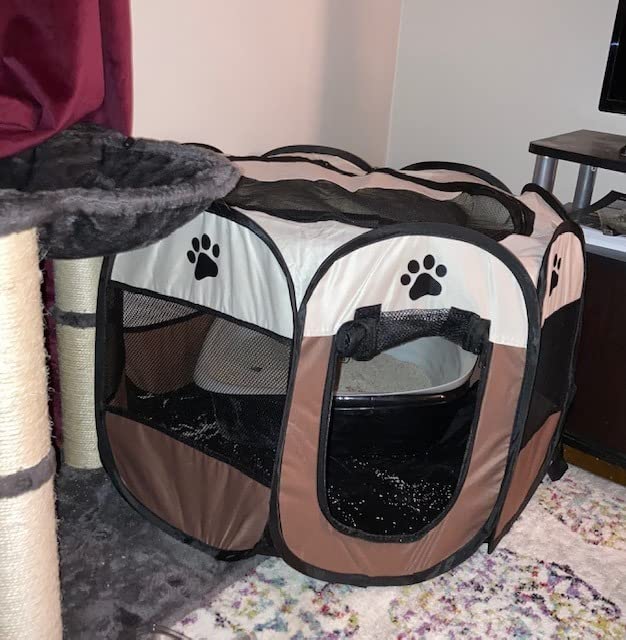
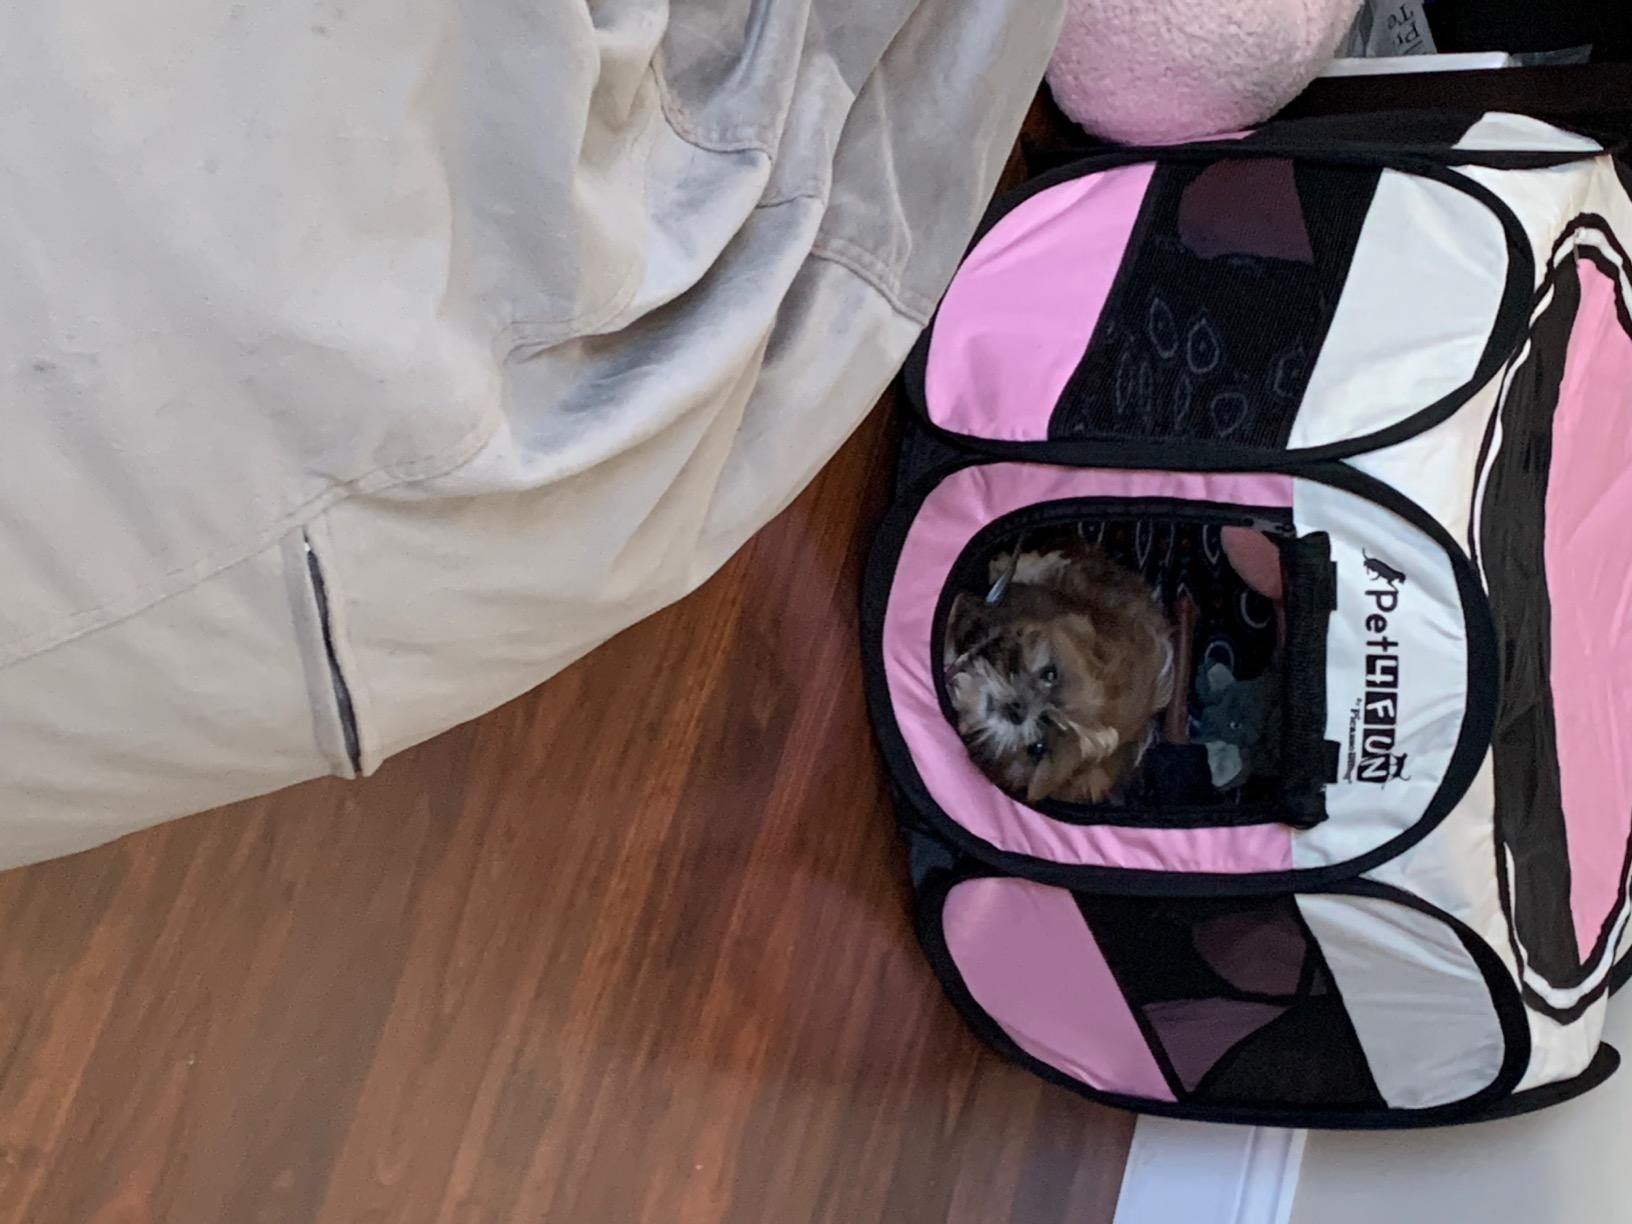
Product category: items_kennel
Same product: no